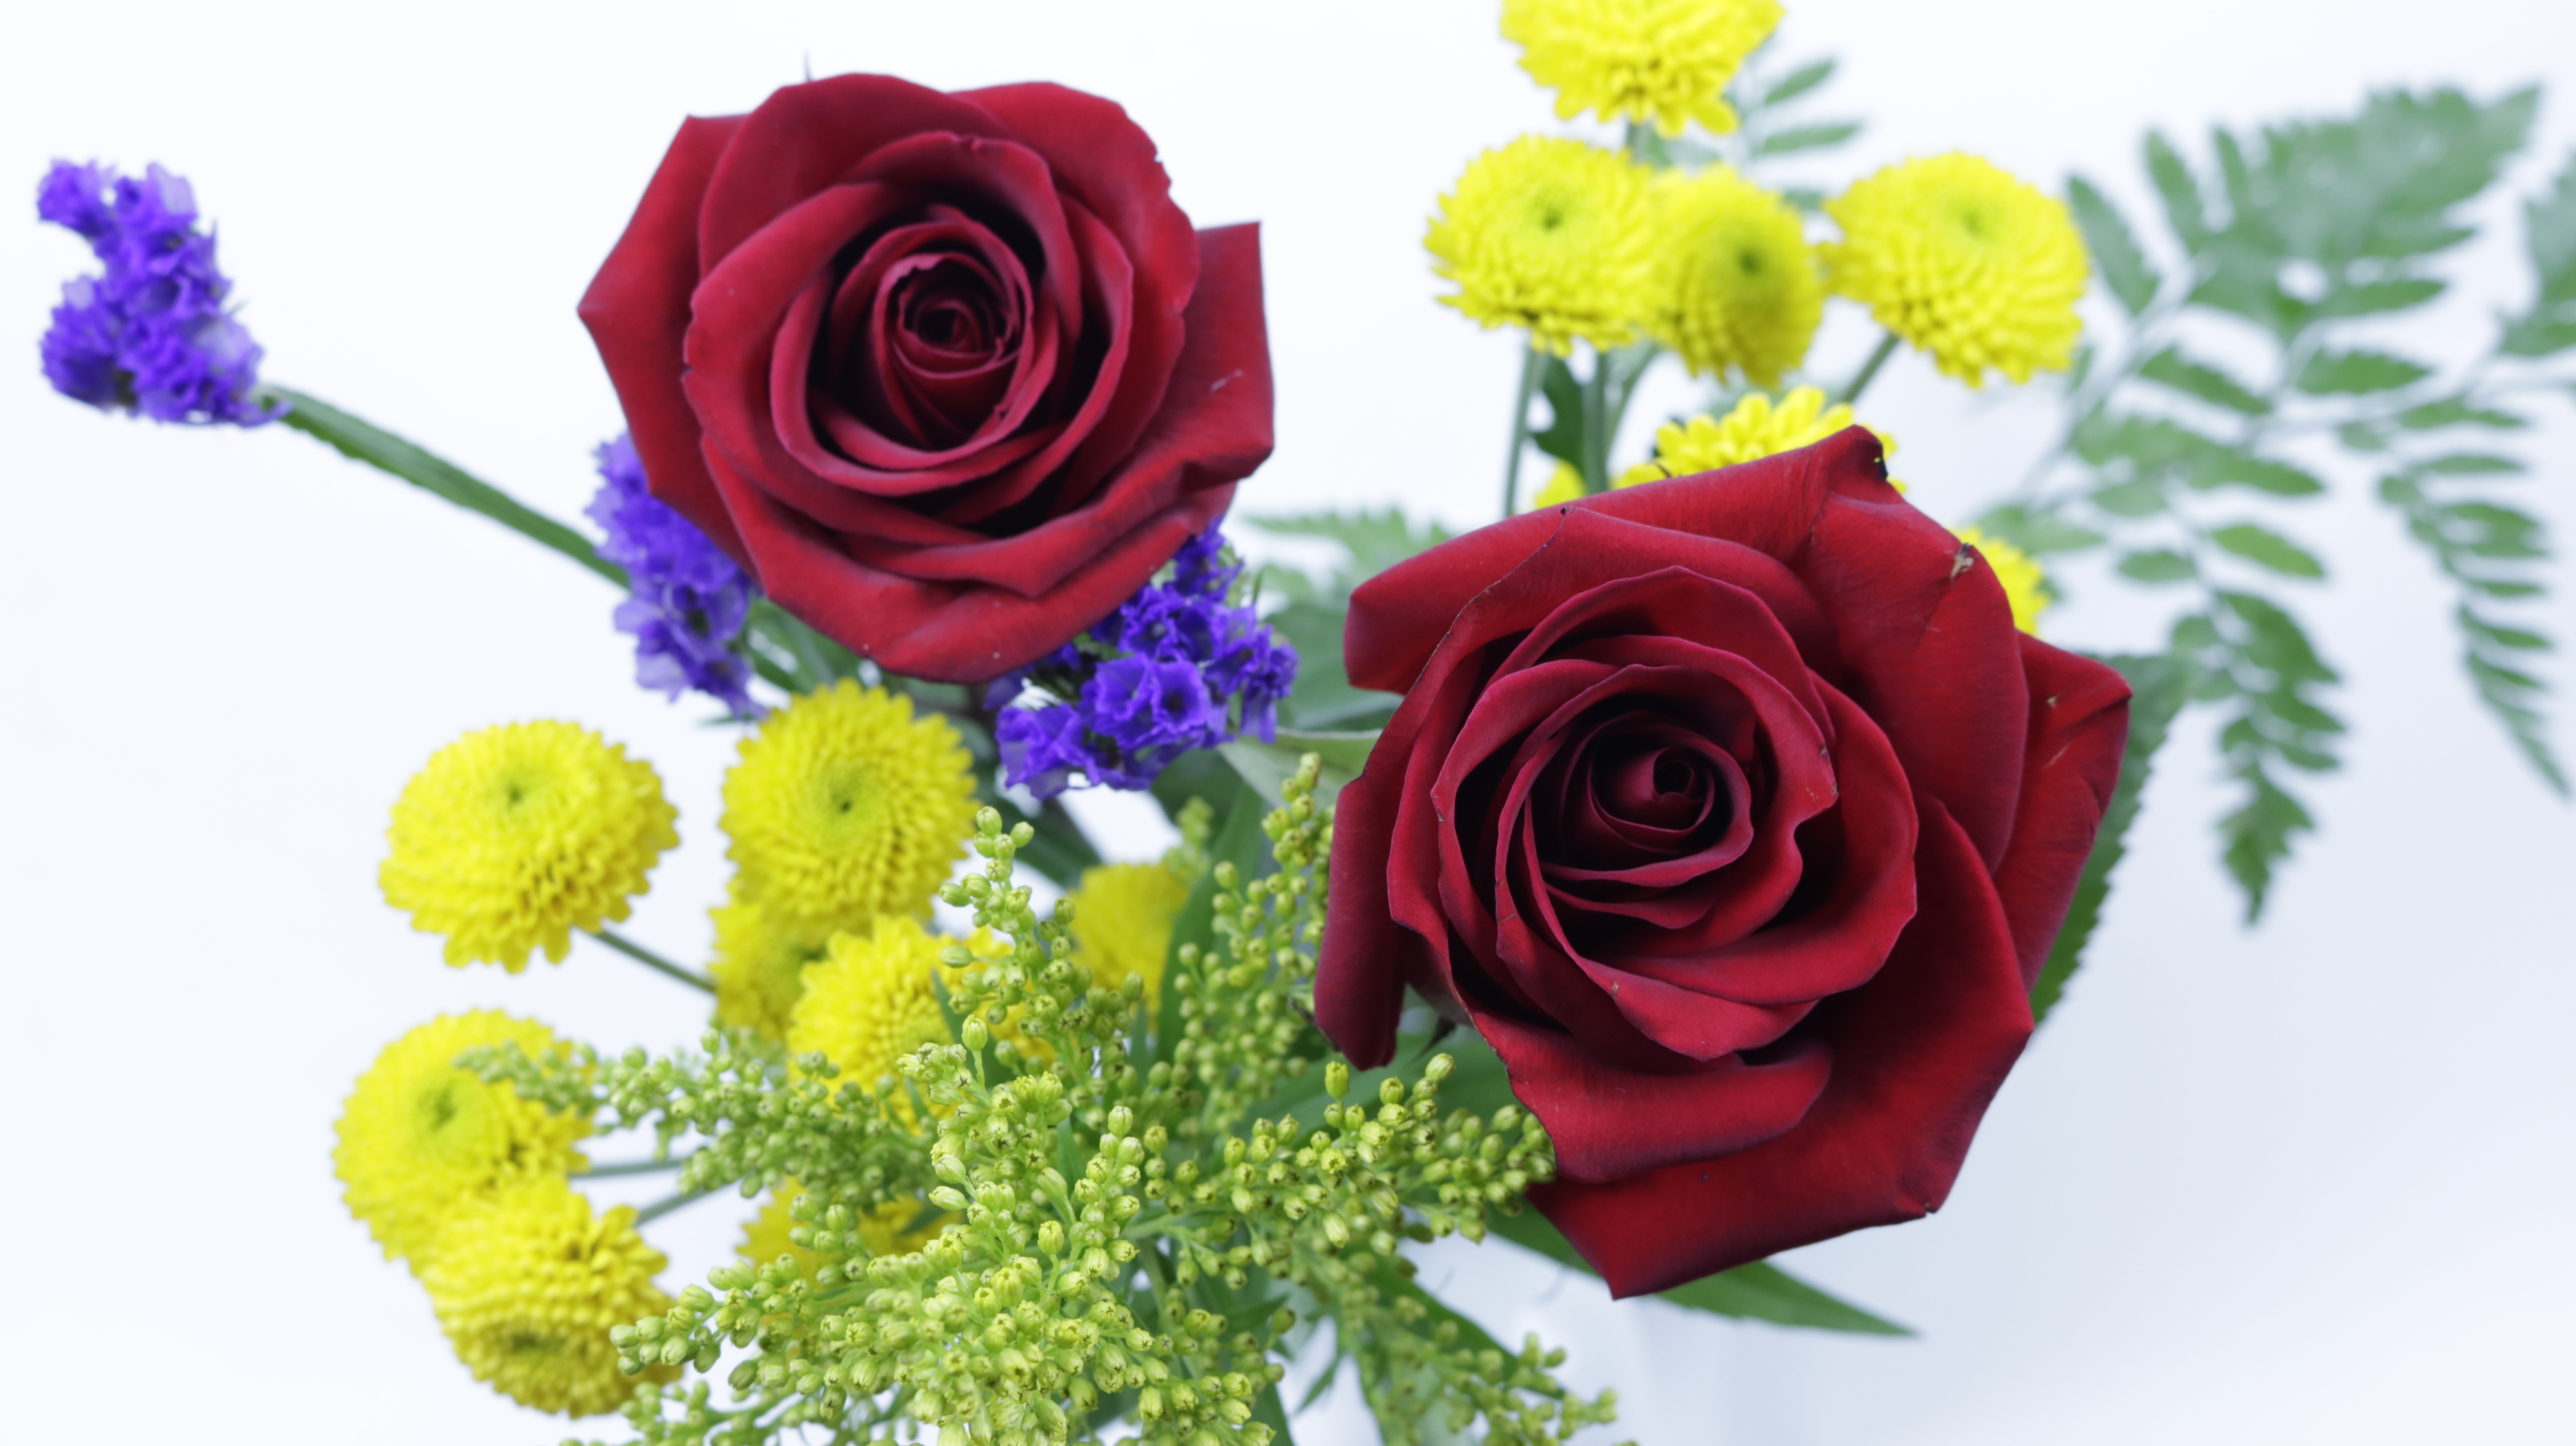
plant, flower, petal, floral, love, rose, red, romantic, yellow, flowers, roses, postcard, elegant, floristry, flowering plant, garden roses, rose family, flower bouquet, cut flowers, floral design, land plant, flower arranging